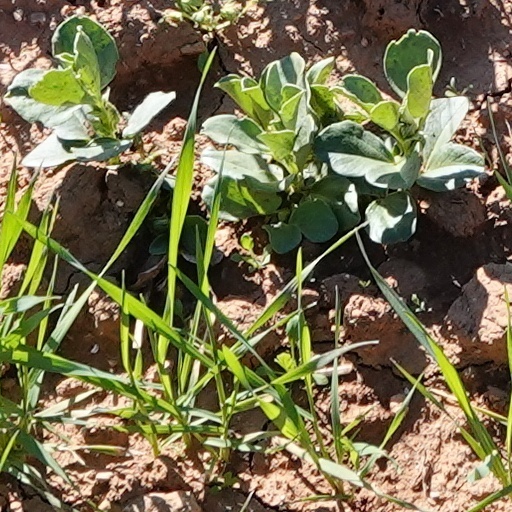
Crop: wheat